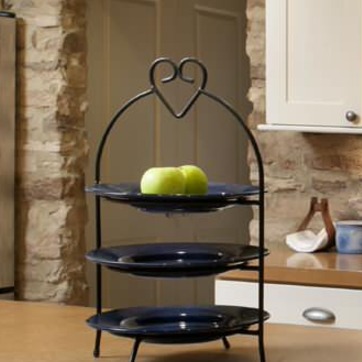
Material: food